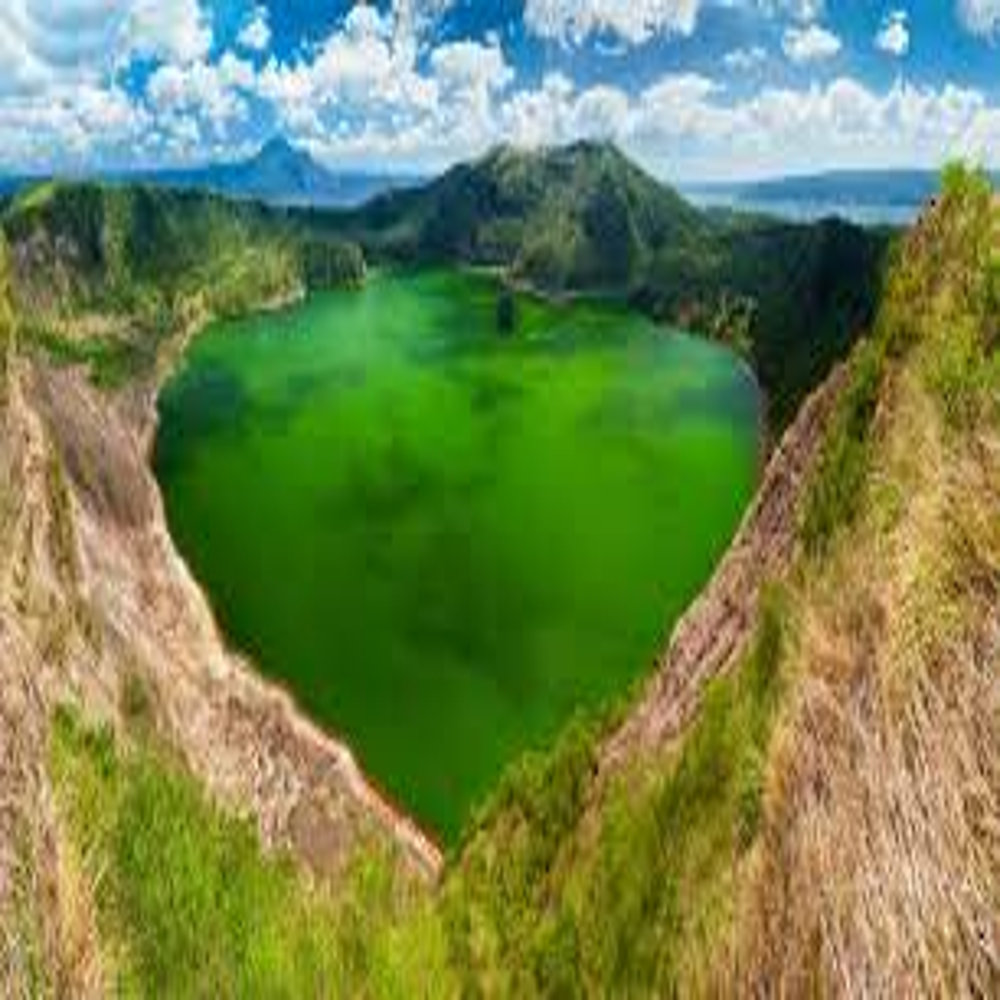
Body of water present: yes
Land polluted: no
Water polluted: no
Pollution percentage: 0%